Franciszek Dachtera

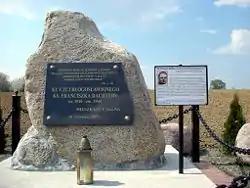
Memorial in Salno, 2008

Franciszek Dachtera (22 September 1910 – 22 August 1942) was a Polish and Roman Catholic priest. He was imprisoned in the Nazi concentration camps at Buchenwald and Dachau, where he died after being tortured in medical experiments. He is one of the 108 Martyrs of World War II.